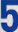
Number: 5